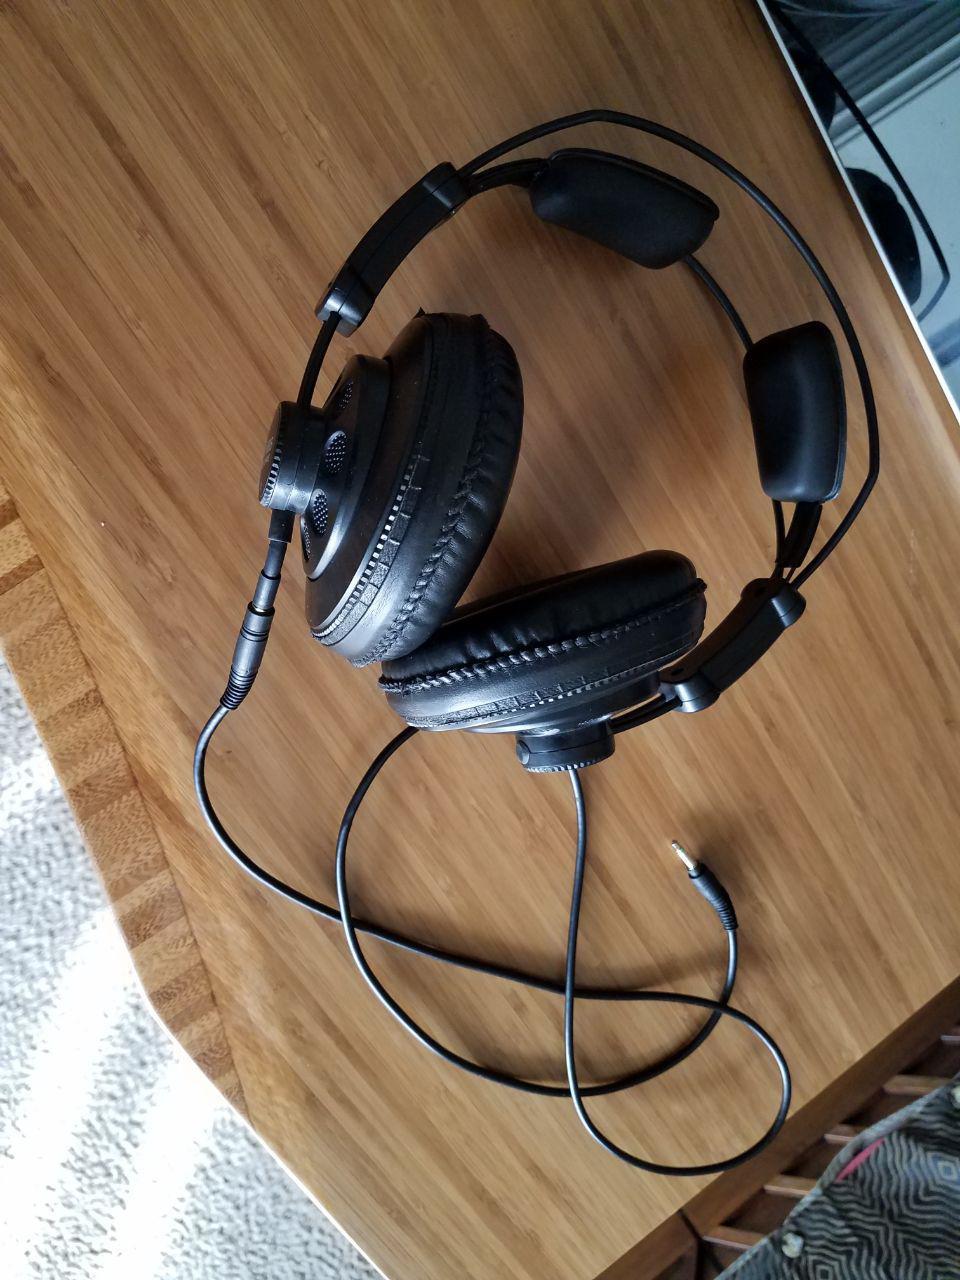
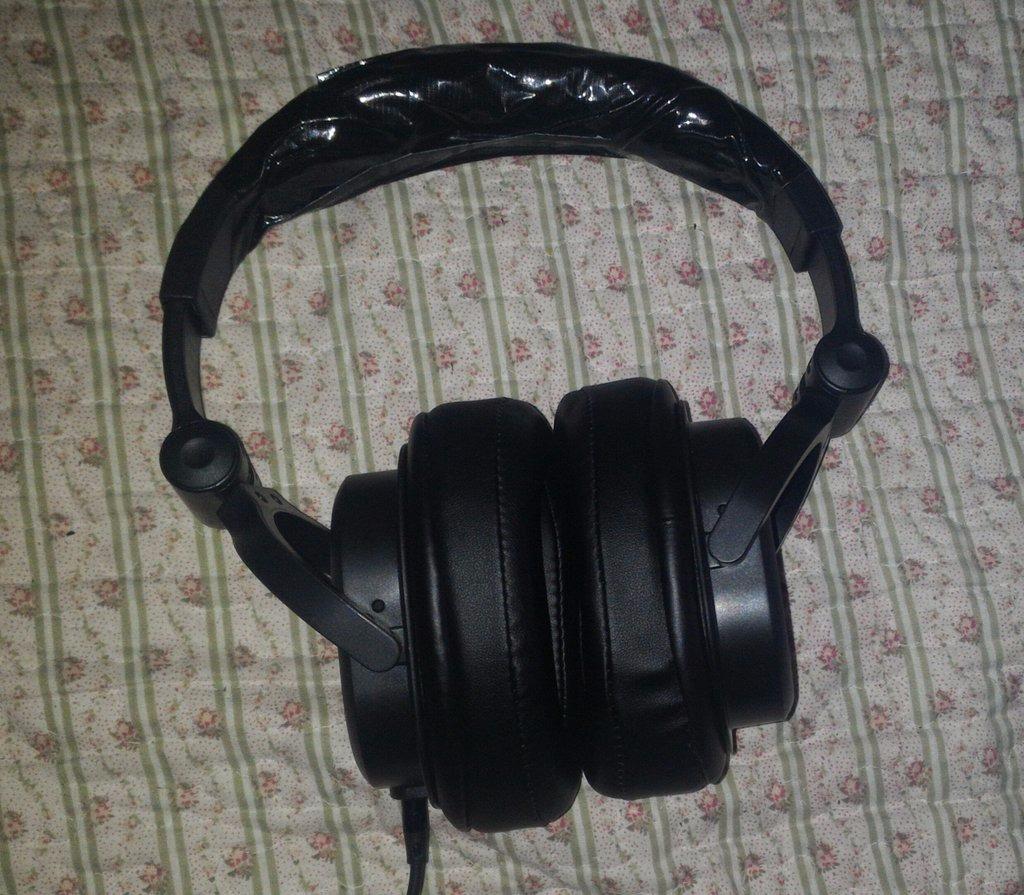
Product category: headphones
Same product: no